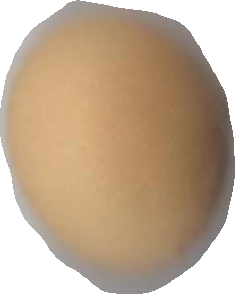
Variety: Grobogan